Bells of Capistrano

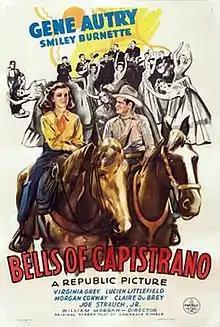
Theatrical release poster

Bells of Capistrano is a 1942 American Western film directed by William Morgan and starring Gene Autry, Smiley Burnette, and Virginia Grey. Written by Lawrence Kimble, it is a story of a singing cowboy who helps out a beautiful rodeo owner when her competitor gets too rough. The film features the popular songs "Forgive Me", "At Sundown", "In Old Capistrano", and "Don't Bite The Hand That's Feeding You". "Bells of Capistrano" was Autry's final film before entering the service for World War II.